Varvara Gracheva

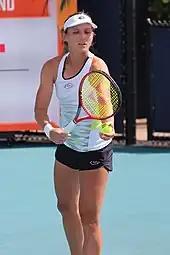
Gracheva at the 2023 Miami Open

She reached the Australian Open third round for the first time in her career by defeating eighth seed Daria Kasatkina, her first top-10 win, and Lucrezia Stefanini.